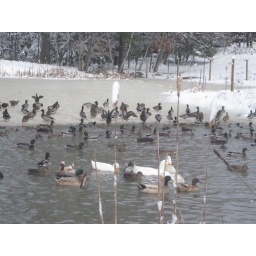
Sometimes they are in the road - so be careful coming up the hill